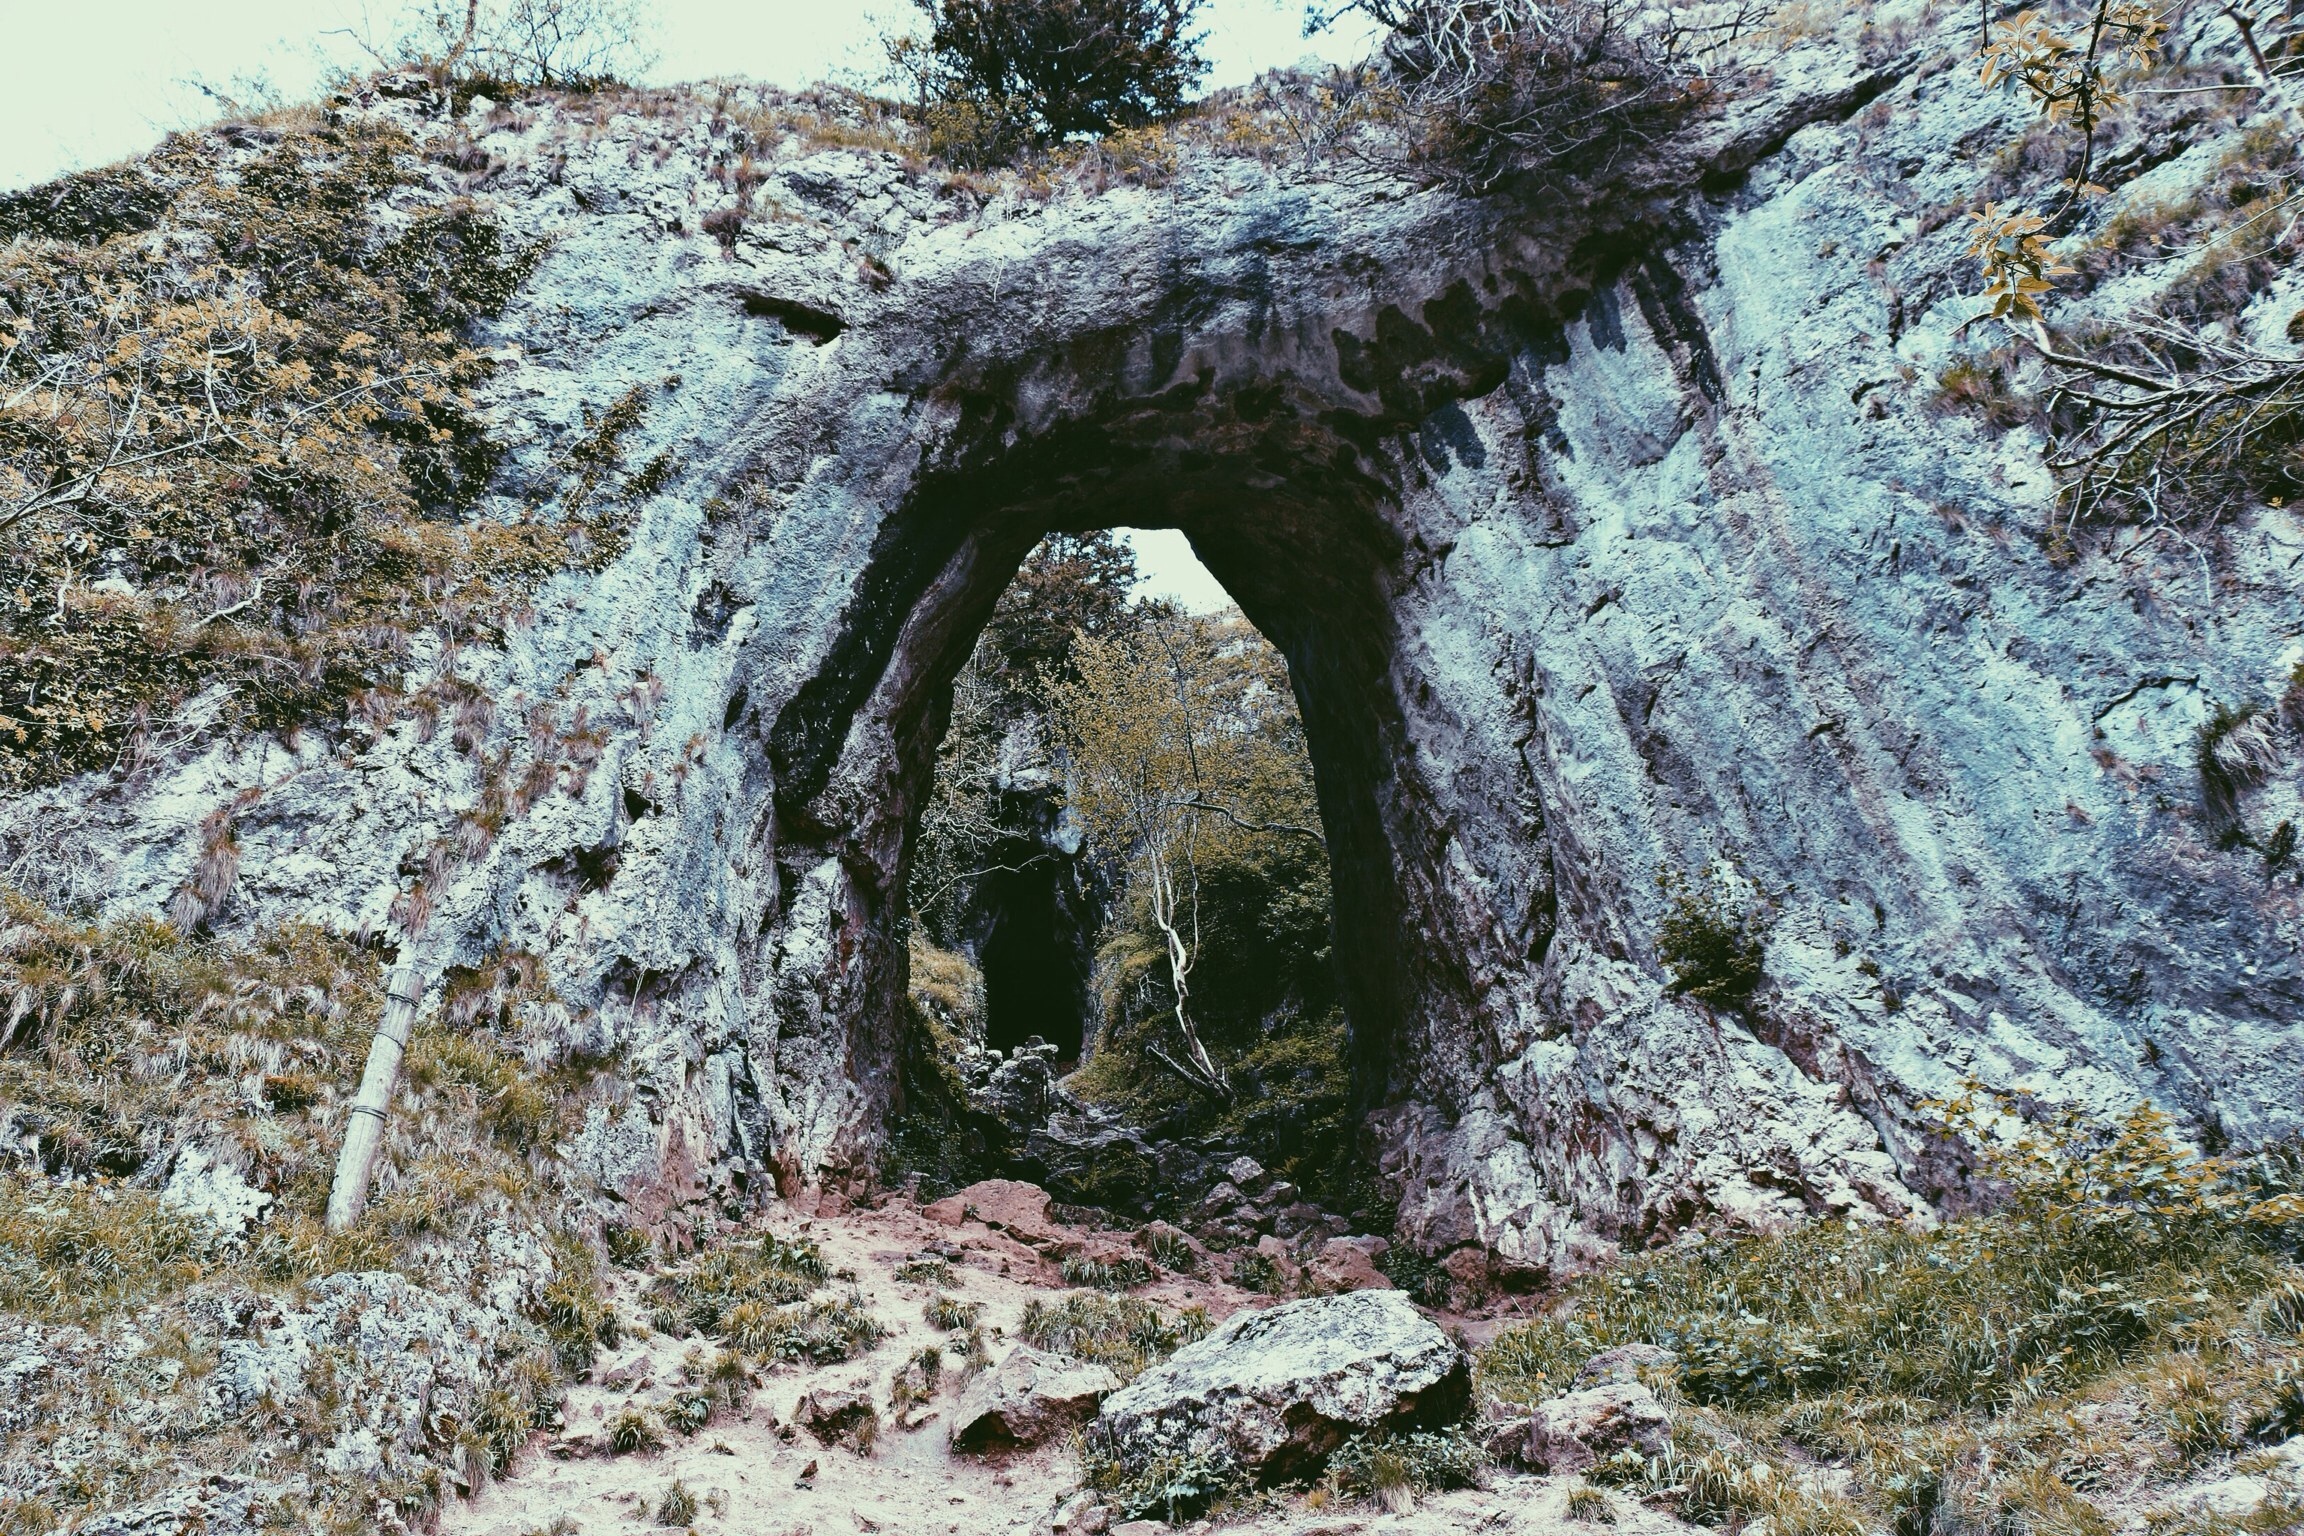
tree, nature, path, grass, rock, trail, bridge, hole, formation, arch, trek, cave, hike, dirt, cavern, rocks, outdoors, geology, ruins, bushes, natural bridge